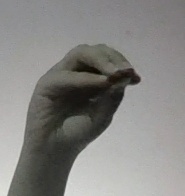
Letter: ha